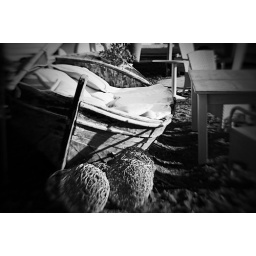
a old greek fishing boat being used as a sun lounger on the beach in santorini